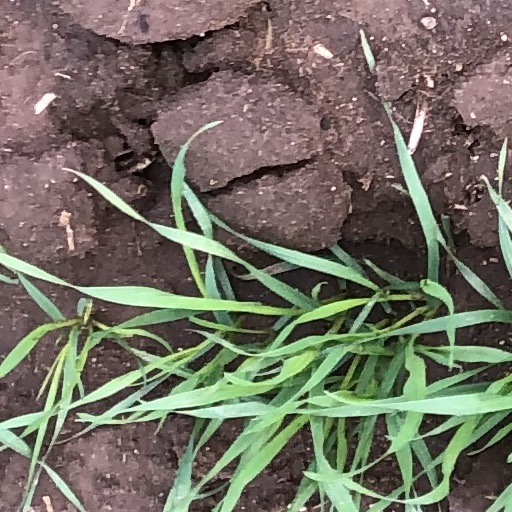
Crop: wheat